Mary Barker Bates

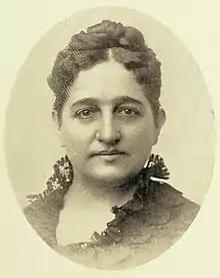
Mary Barker Bates, "Representative Women of Colorado", 1914

Mary Barker Bates (1845–1924) was a 19th-century American physician and surgeon, practicing in Salt Lake City and Colorado. She was among the first women first admitted to the Denver Medical Society. She joined the staff of the Women's and Children's Hospital in 1885. She was also a vice president of the Colorado Medical Society. Bates served on the Denver School Board.